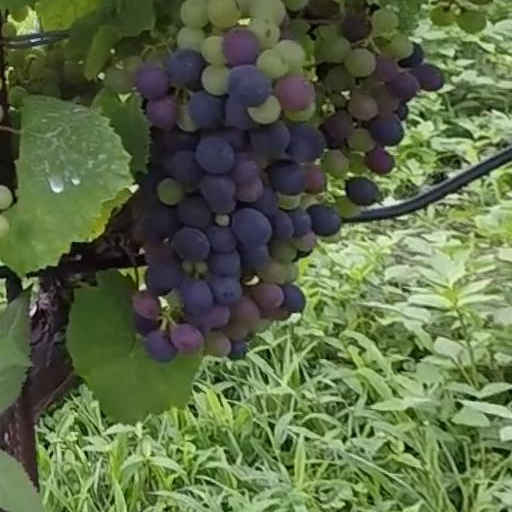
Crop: grape